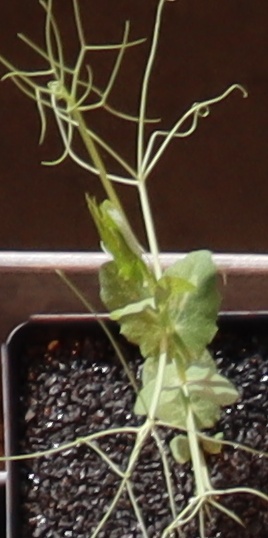
Label: Field Pea